Pre-dreadnought battleship

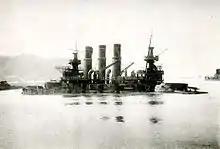
The sinks in Port Arthur, 1904

The pre-dreadnought battleship in its heyday was the core of a very diverse navy. Many older ironclads were still in service. Battleships served alongside cruisers of many descriptions: modern armored cruisers which were essentially cut-down battleships, lighter protected cruisers, and even older unarmored cruisers, sloops and frigates whether built out of steel, iron or wood. The battleships were threatened by torpedo boats; it was during the pre-dreadnought era that the first destroyers were constructed to deal with the torpedo-boat threat, though at the same time the first effective submarines were being constructed.